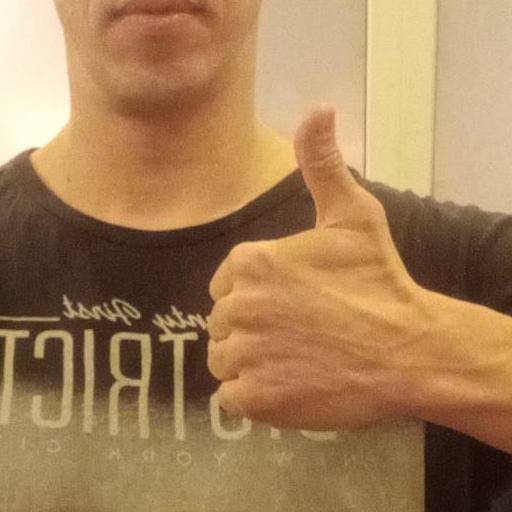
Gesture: like